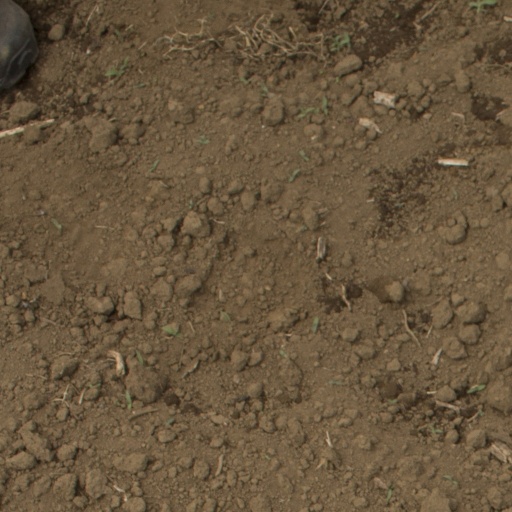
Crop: Jerusalem artichoke